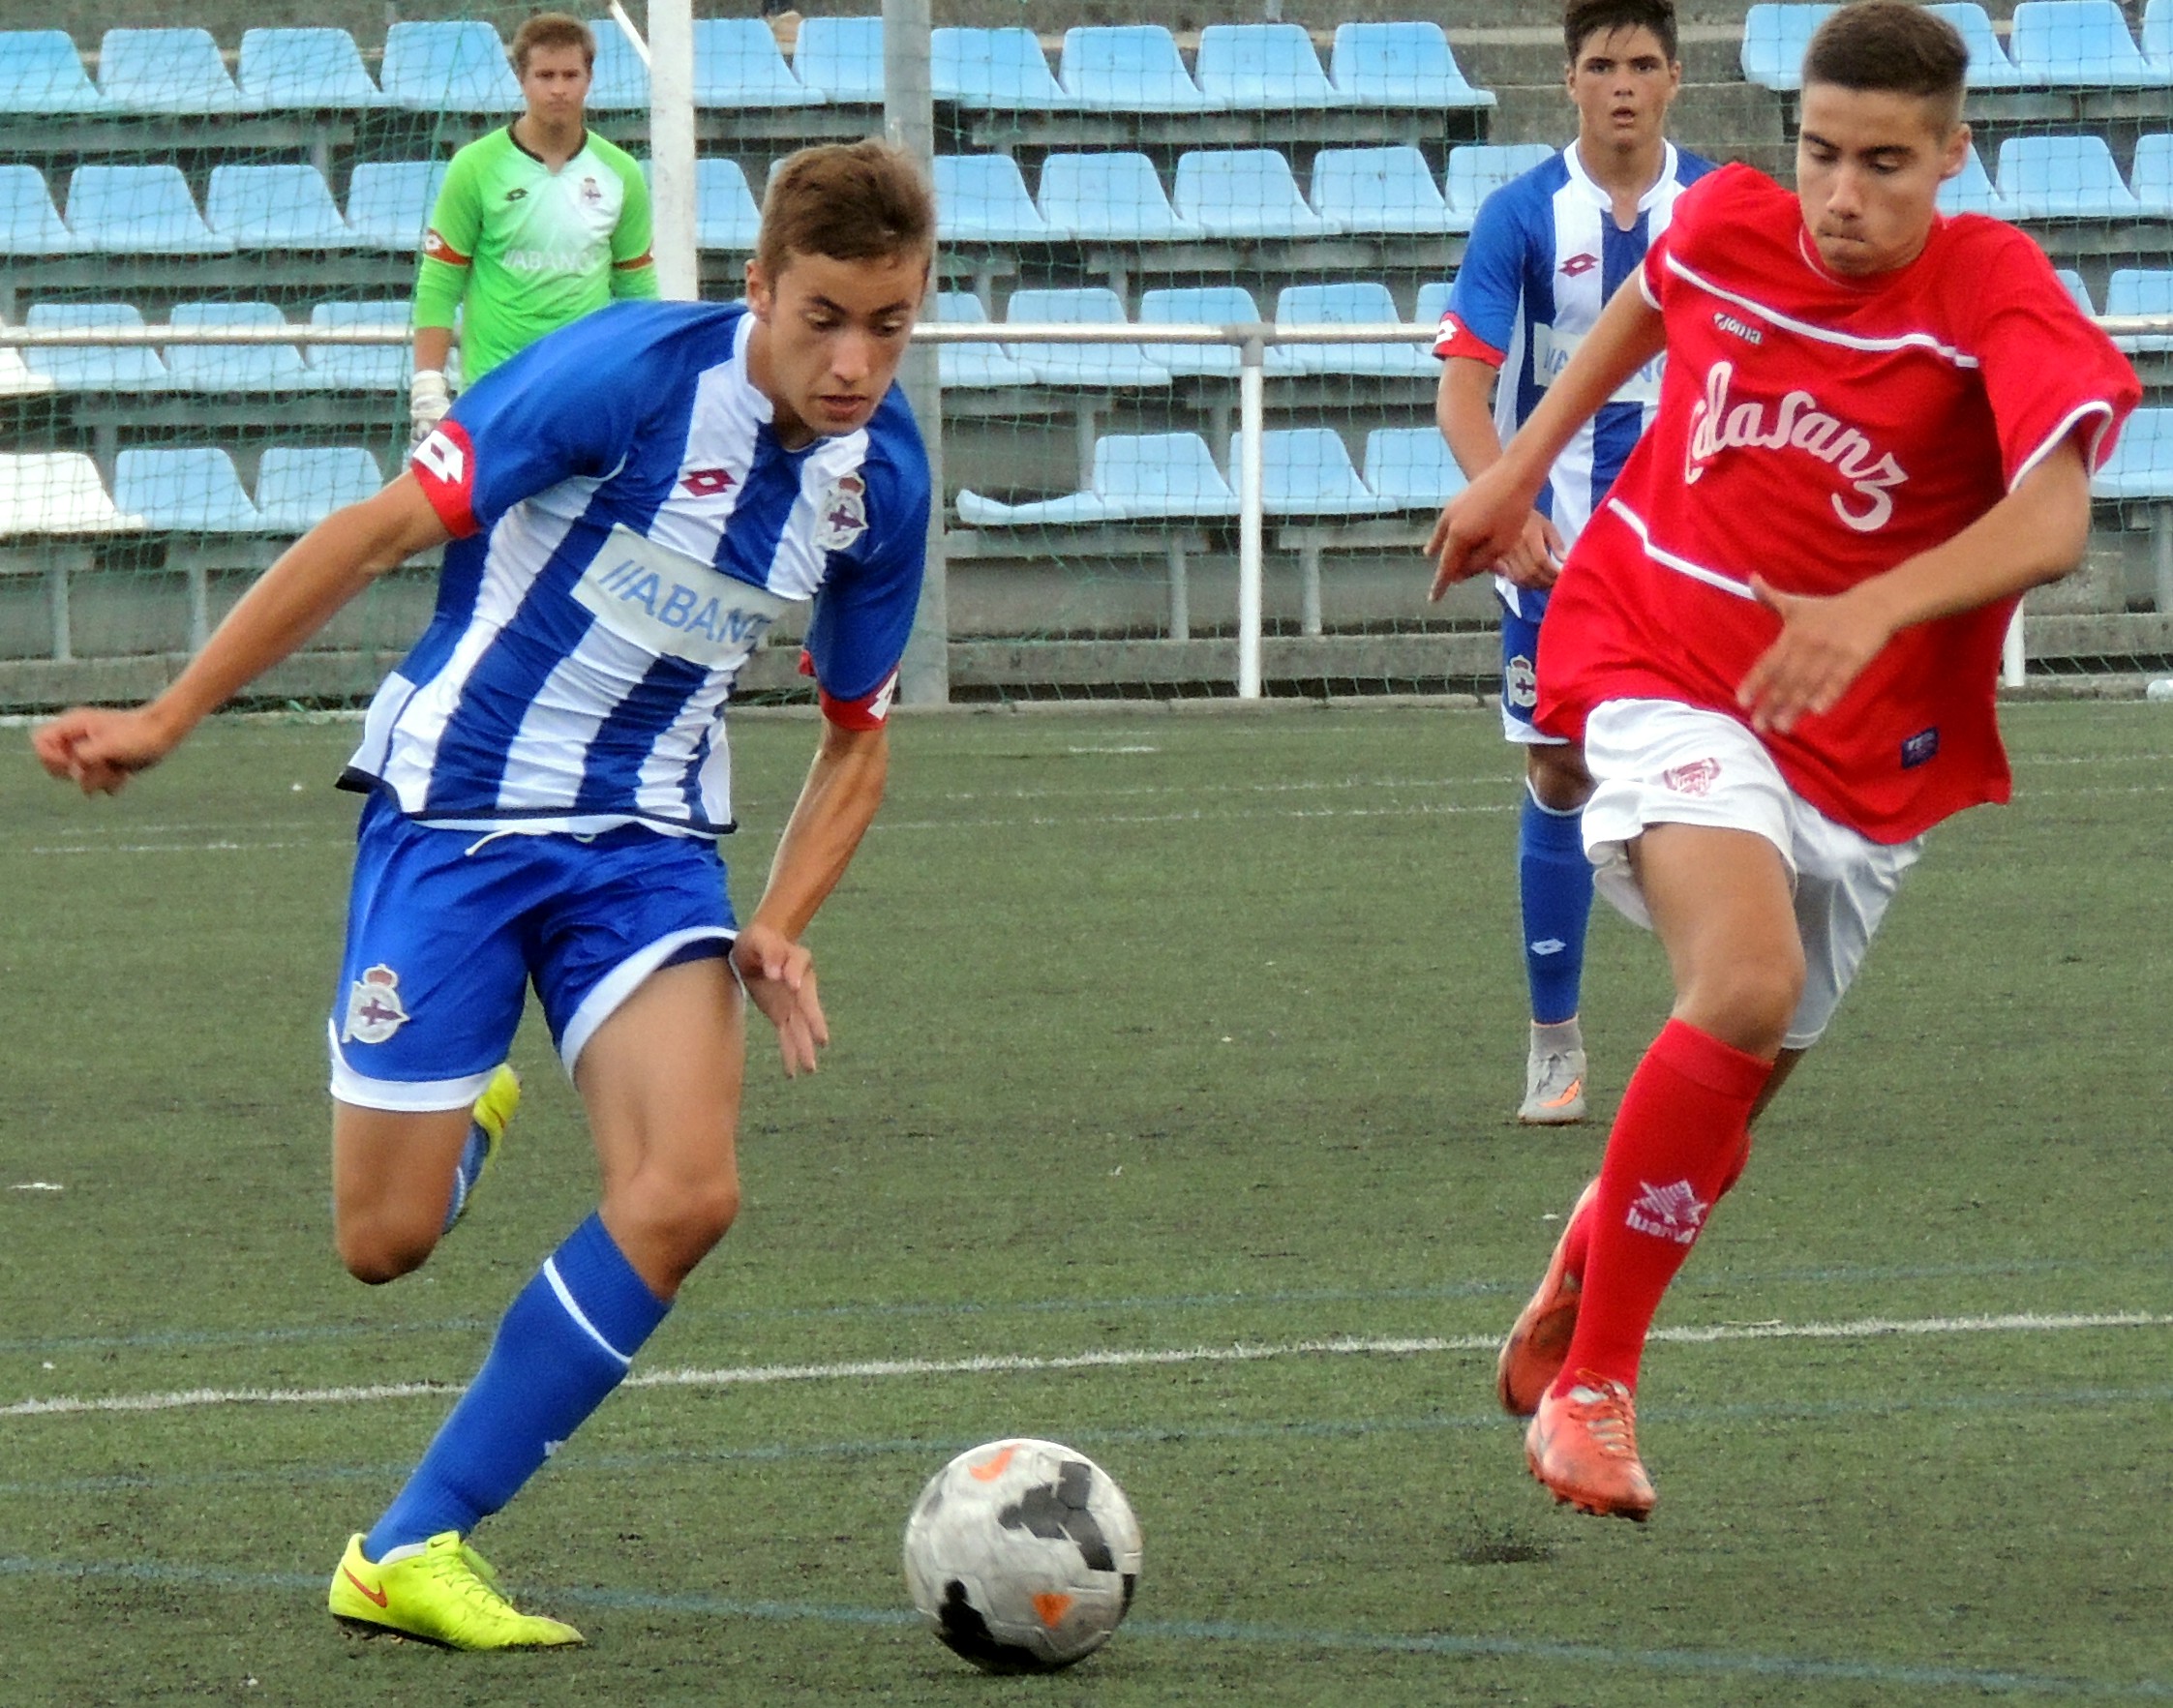
sports, football player, player, structure, ball game, team sport, tackle, soccer, sport venue, team, soccer player, stadium, women's football, ball